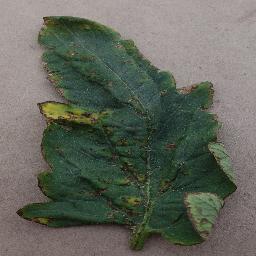
Label: Tomato___Bacterial_spot